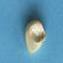
Maize quality: Good